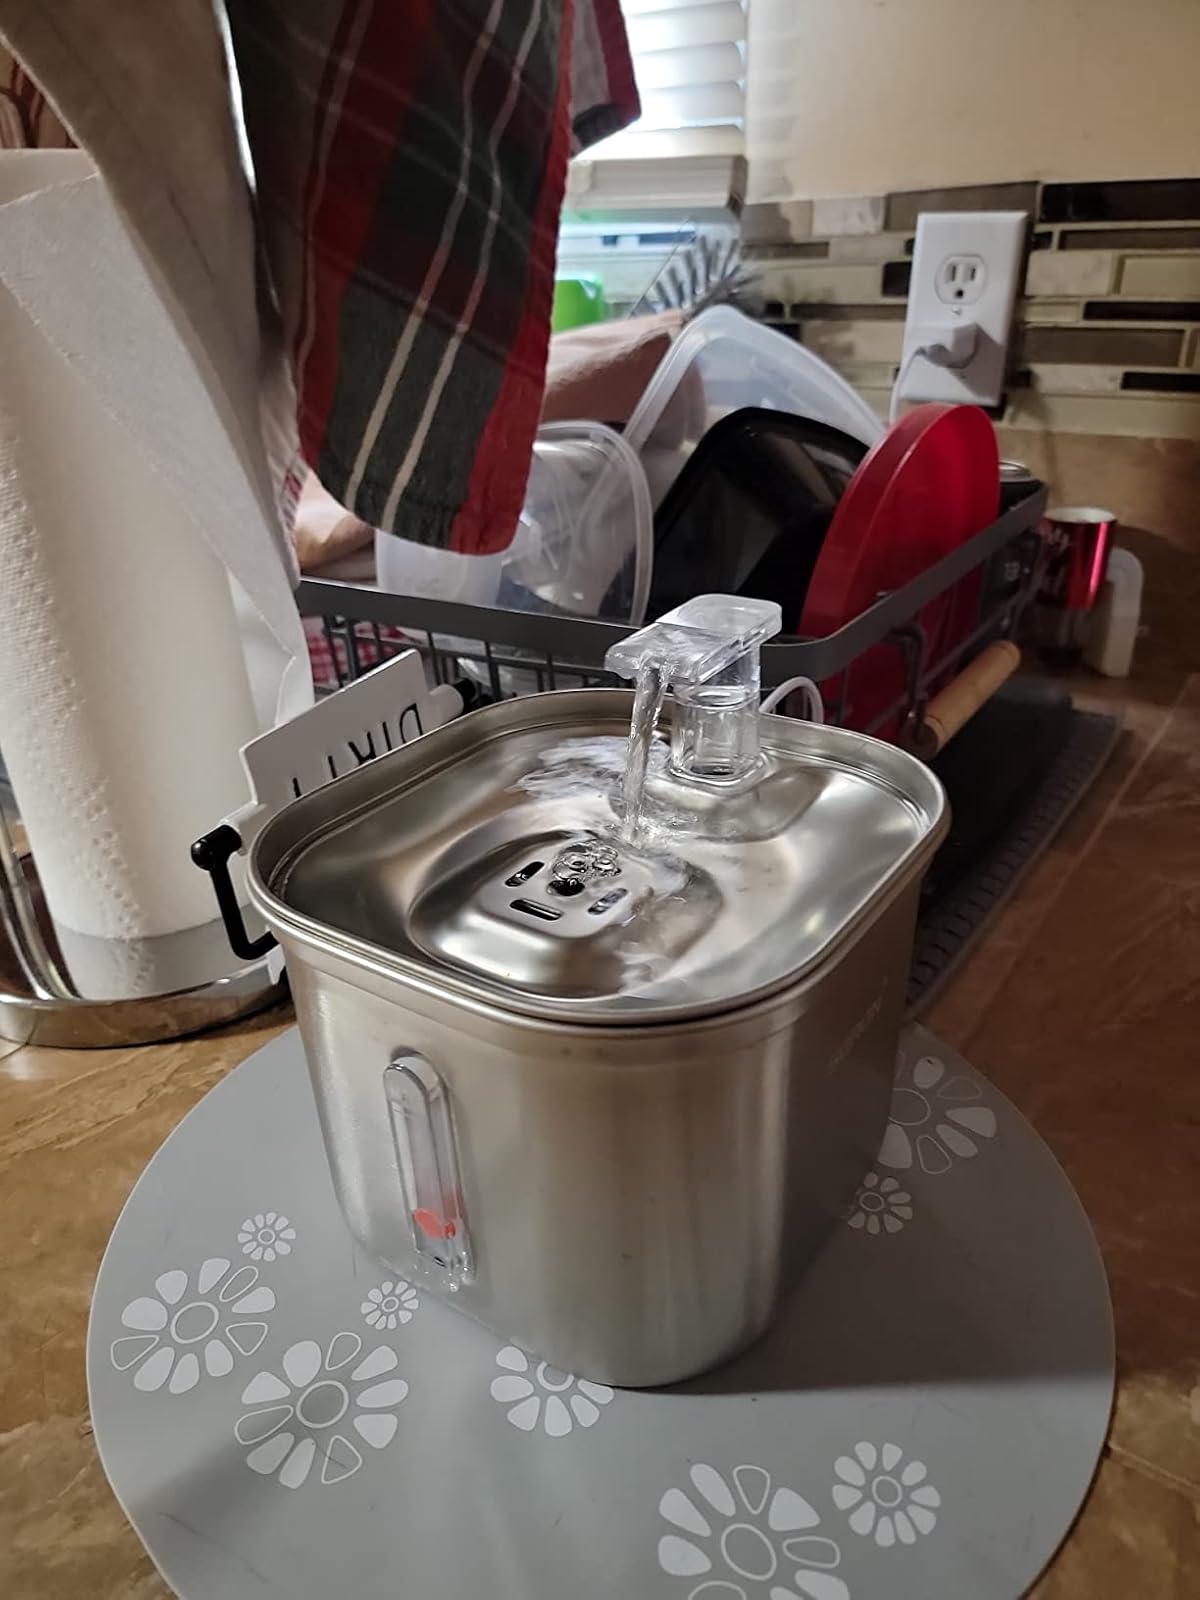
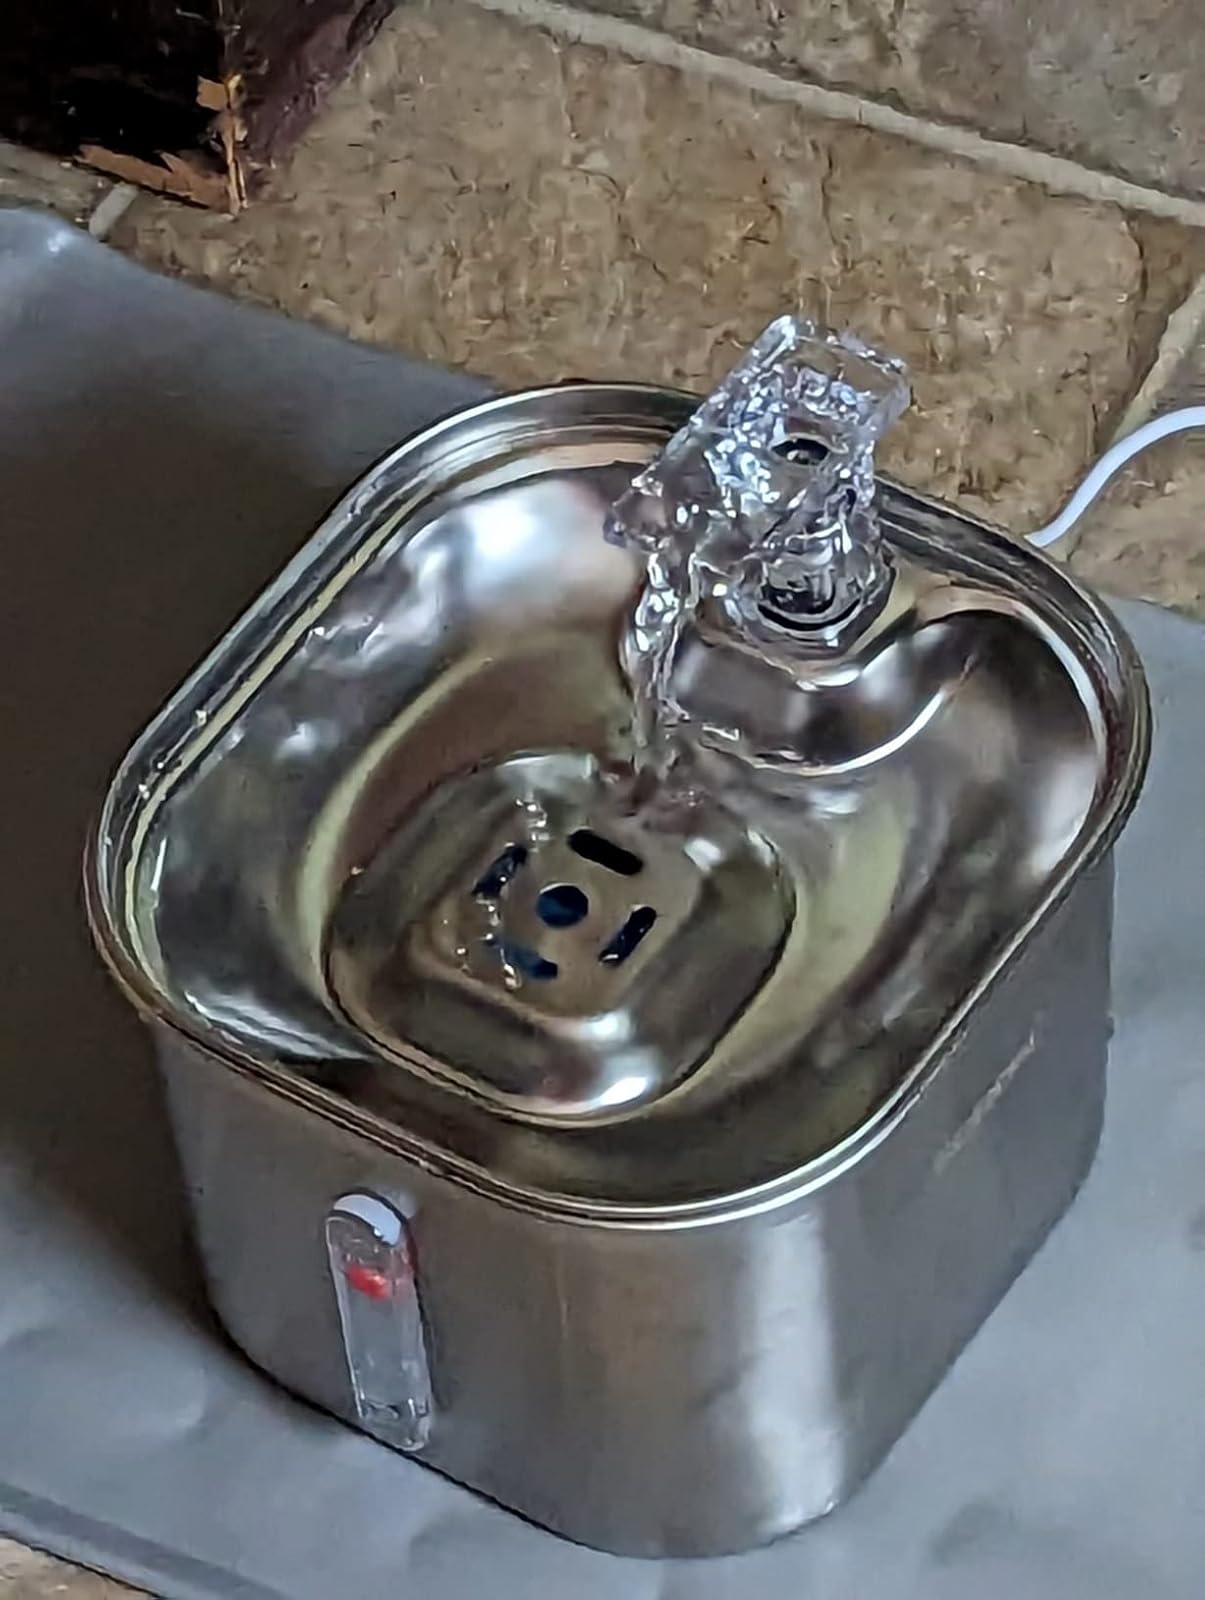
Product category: items_bowl
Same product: yes